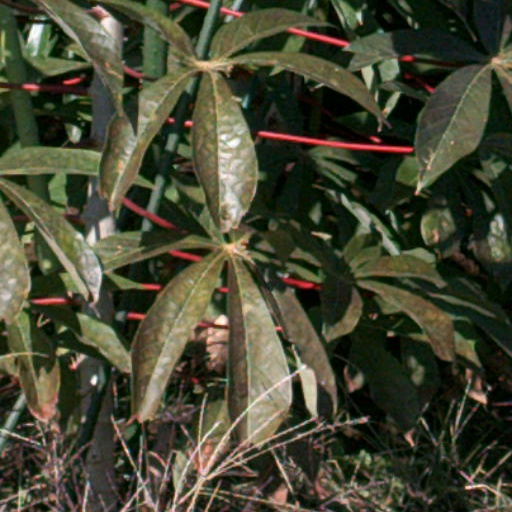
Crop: cassava